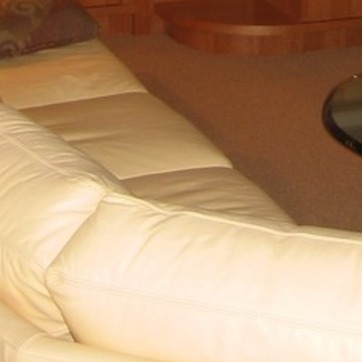
Material: leather